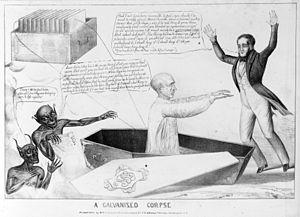
George Forster est un meurtrier britannique. Condamné à mort pour avoir tué sa femme et son plus jeune enfant, il a été pendu à la prison de Newgate le 18 janvier 1803. Son corps a ensuite subi une démonstration publique des techniques de galvanisme par Giovanni Aldini au Collège Royal de chirurgie.
En physique et chimie, le galvanisme est le processus de création d'un courant électrique par réaction chimique d'oxydo-réduction, typiquement entre deux espèces chimiques de potentiels redox différents.